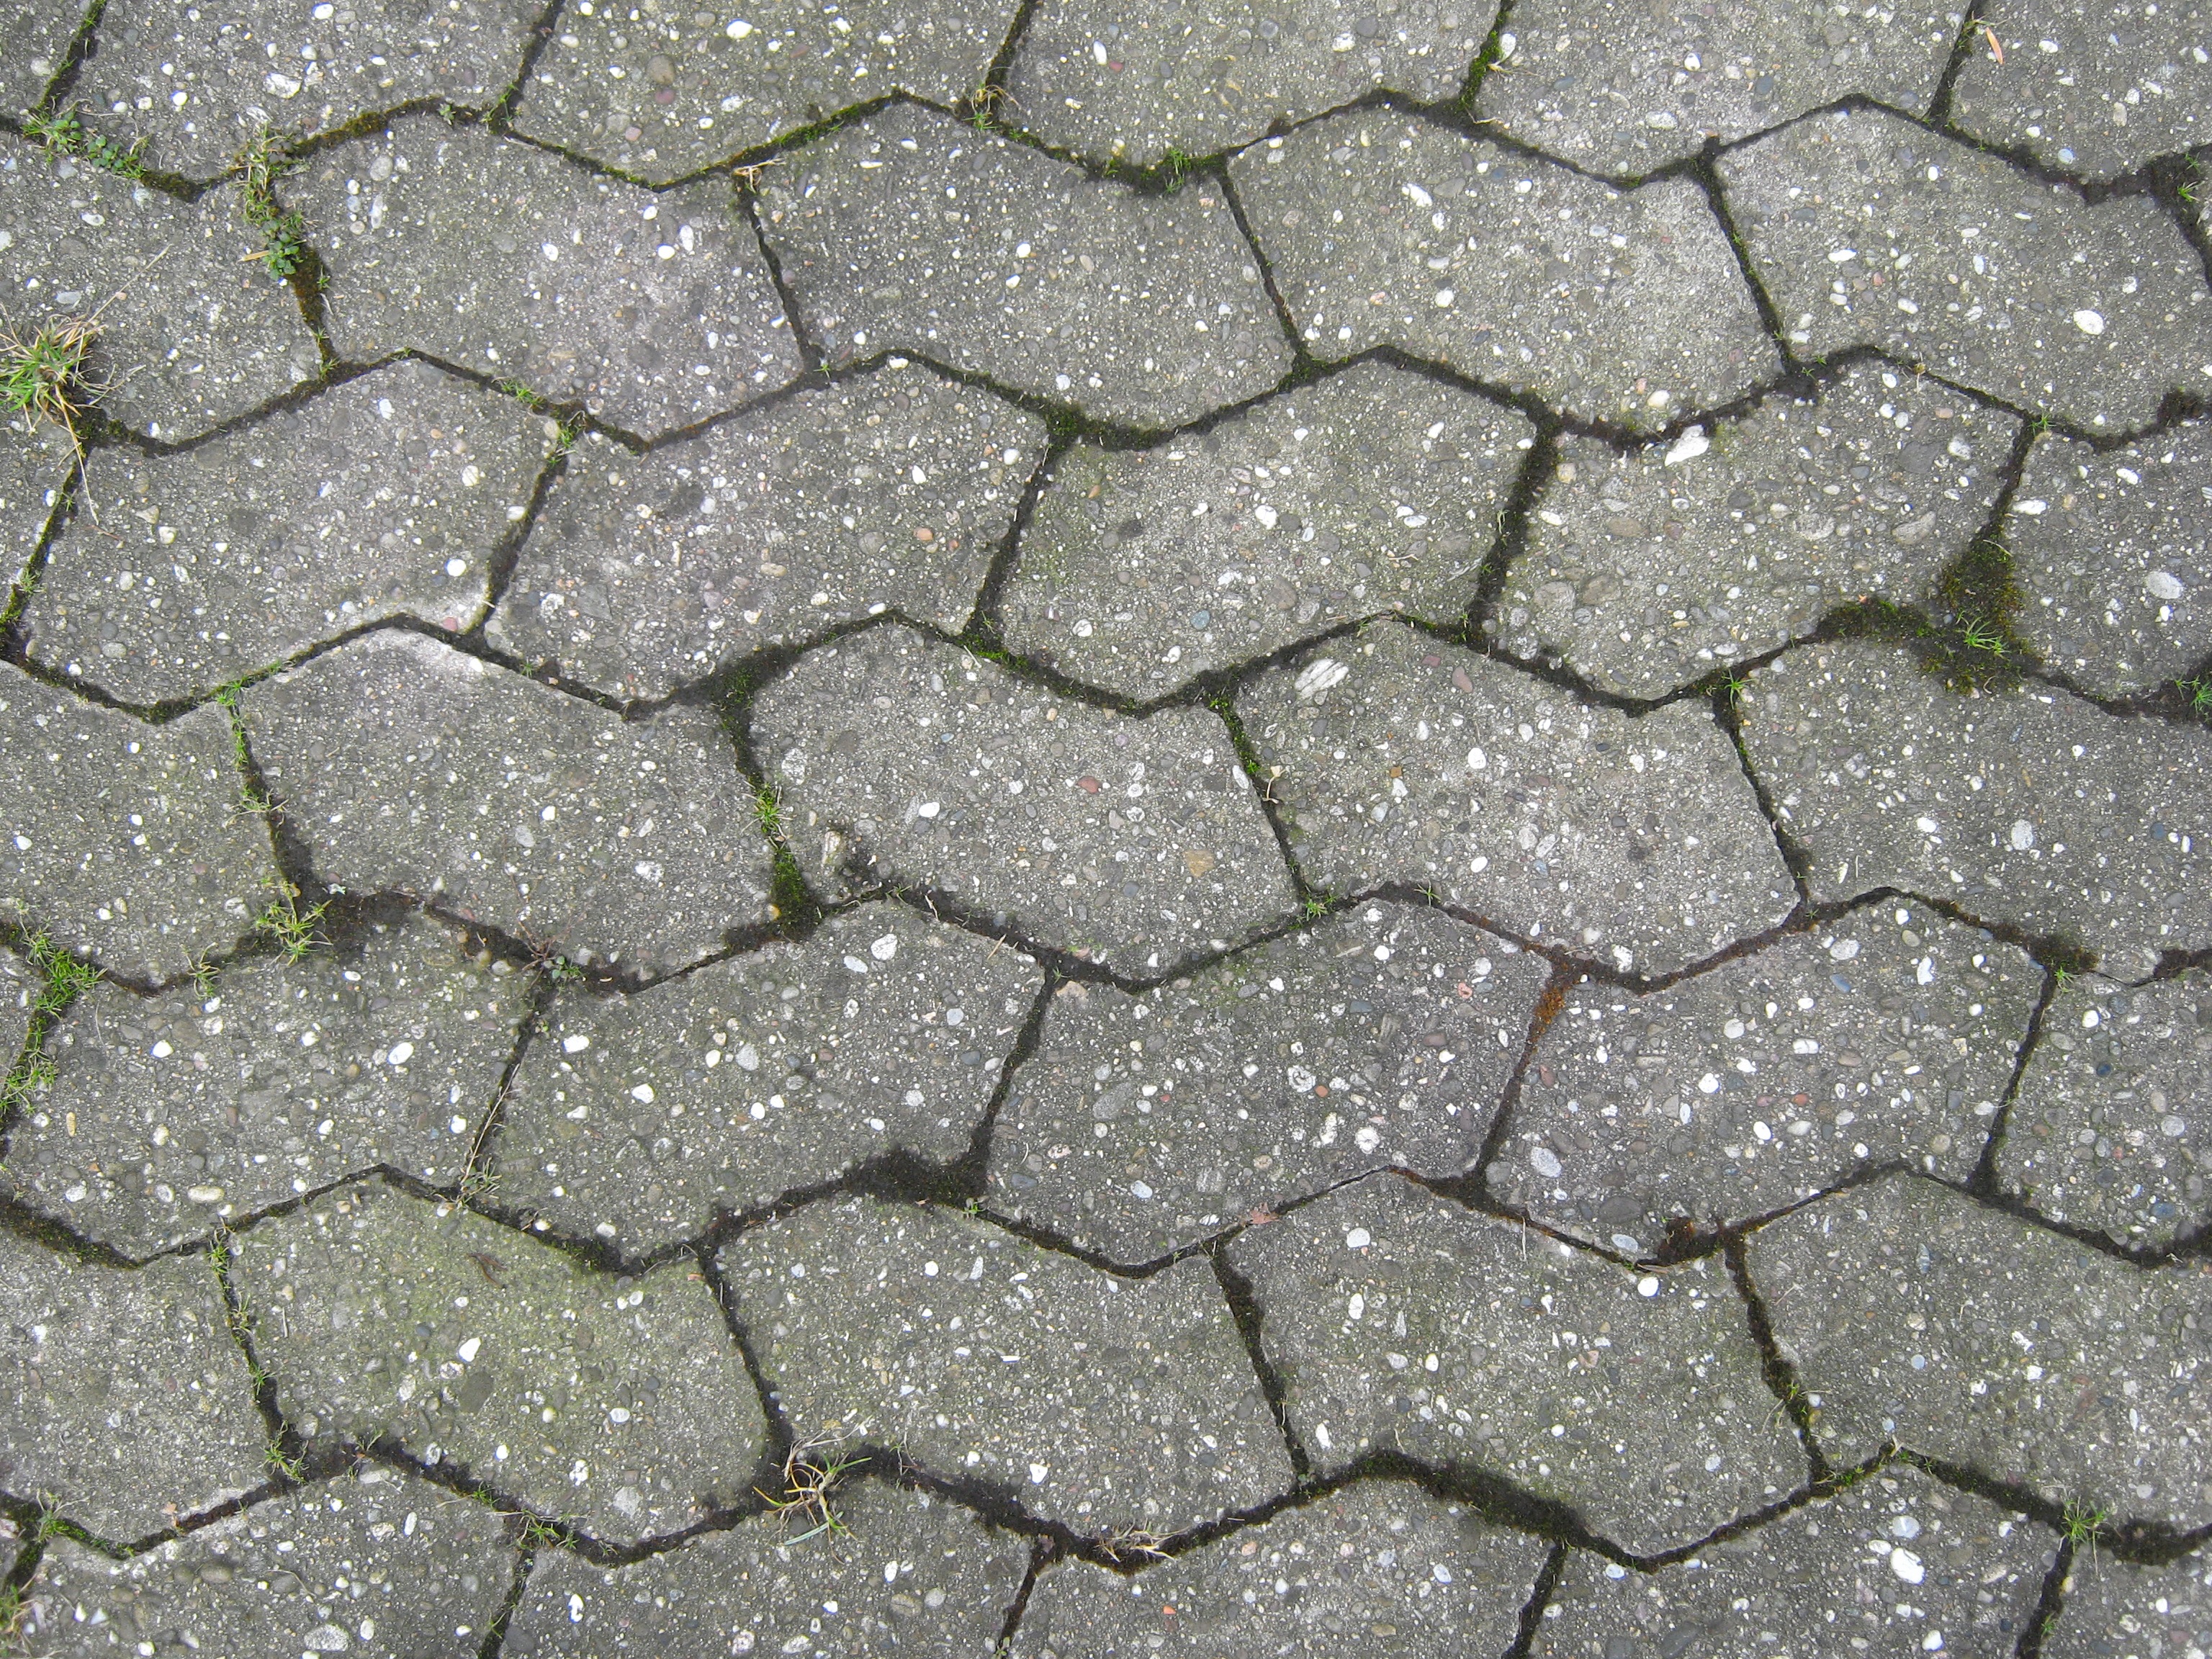
rock, structure, texture, sidewalk, floor, cobblestone, wall, stone, asphalt, pattern, soil, stone wall, material, surface, background image, patch, grey, arranged, background, wallpaper, solid, paving stones, joints, paved, flooring, road surface